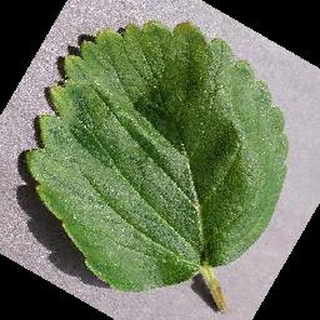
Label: healthy_strawberry